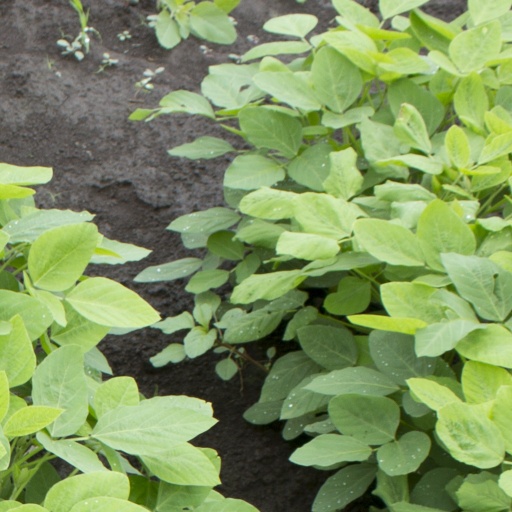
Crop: soybean